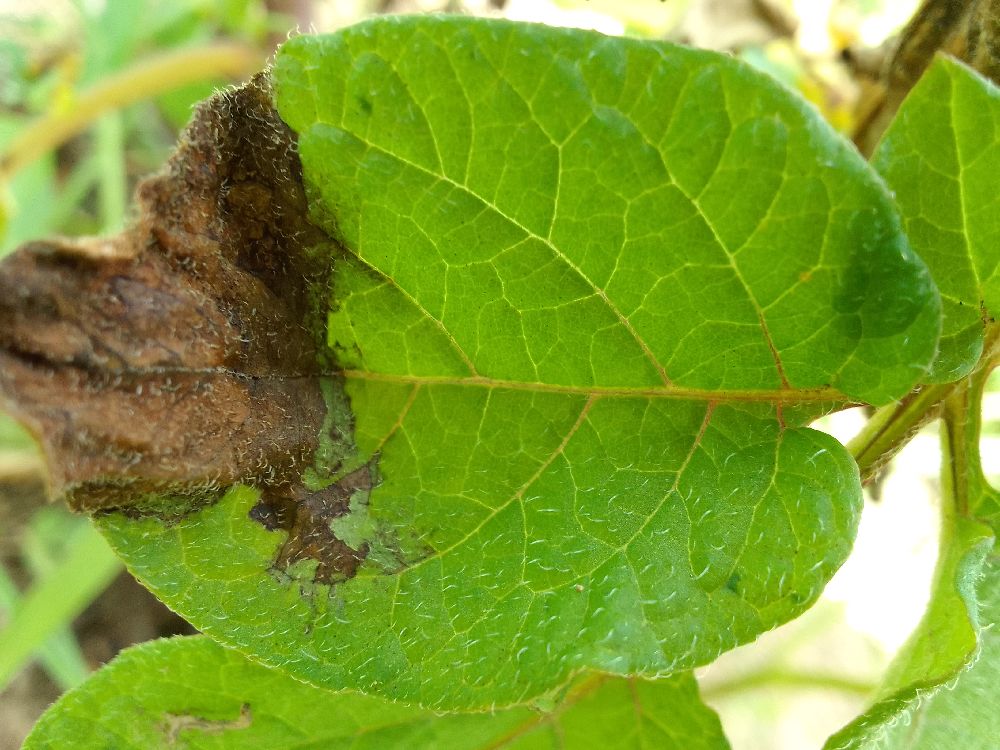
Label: Late blight